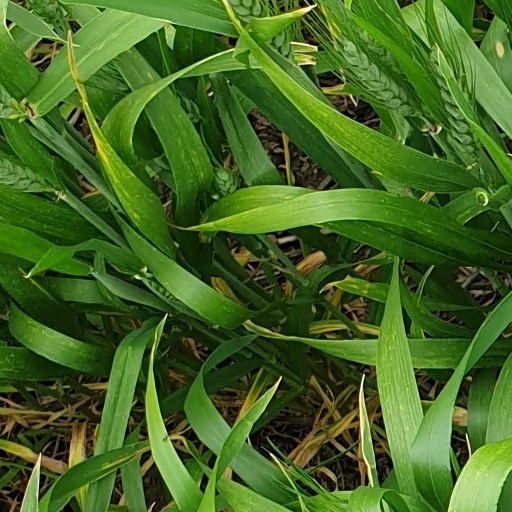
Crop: wheat